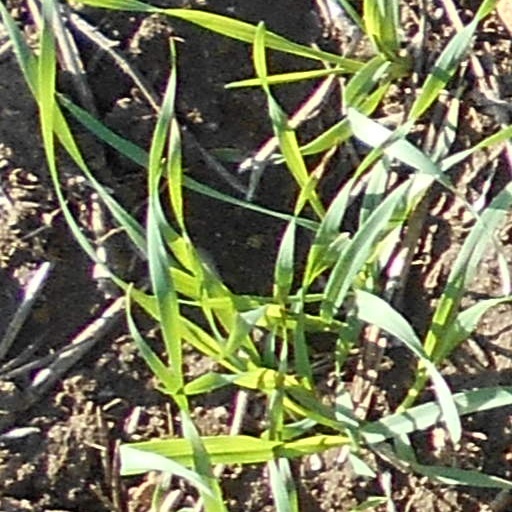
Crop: wheat